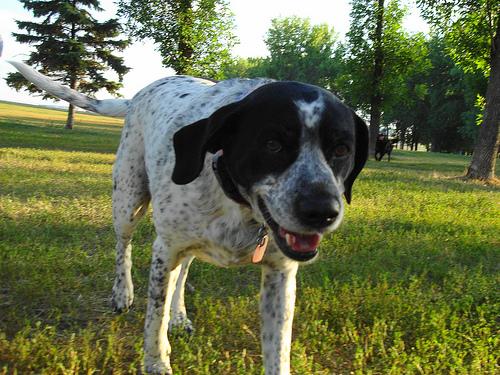
Breed: german shorthaired